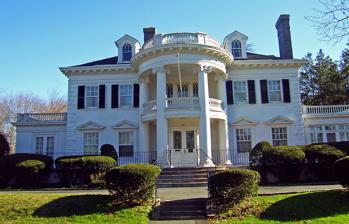
Building: Twin Maples
Country: United States of America
Year built: 1908
Historic house in New Jersey, United States United States historic place Twin Maples U.S. National Register of Historic Places New Jersey Register of Historic Places Twin Maples in 2006 Show map of Union County, New Jersey Show map of New Jersey Show map of the United States Location 8 Edgewood Road, Summit, New Jersey Coordinates 40°43′02″N 74°21′00″W / 40.71722°N 74.35000°W / 40.71722; -74.35000 Built 1908 ( 1908 ) Architectural style Classical Revival NRHP reference No. 97000977 NJRHP No. 3491 Significant dates Added to NRHP August 29, 1997 Designated NJRHP July 16, 1997 Twin Maples is an estate located at 8 Edgewood Road in the city of Summit in Union County, New Jersey , United States. It was listed on the National Register of Historic Places on August 29, 1997, for its significance in architecture. Twin Maples was built in 1908, designed by a well-known New York and Montclair architect, Alfred F. Norris, who designed the home in the neoclassical style with a facade dominated by a full-height porch , supported by classical columns . Twin Maples was purchased by the Fortnightly Club in 1949 and remains the home of the Fortnightly Club (established 1893), as well as the Summit Junior Fortnightly Club, both 501(c)3 charitable organizations.  In 2007, the two clubs joined to renovate historic Twin Maples and opened her doors to area charities for their fundraising events and meetings at suitably low rates. See also National Register of Historic Places listings in Union County, New Jersey References